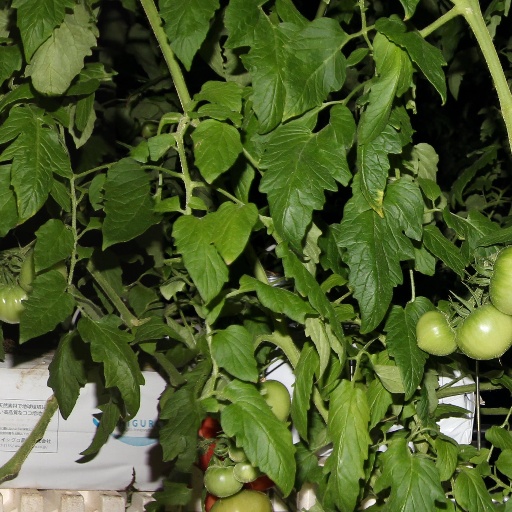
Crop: tomato